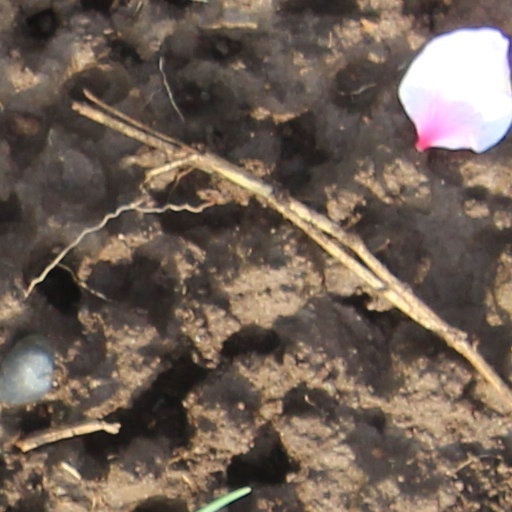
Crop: wheat